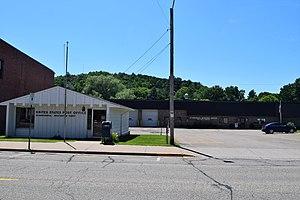
Scandinavia est un village américain situé dans le comté de Waupaca dans l’État du Wisconsin.